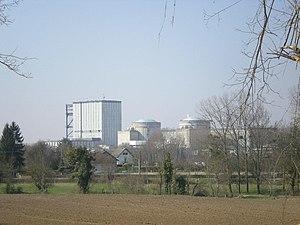
Photo montrant les réacteurs UNGG (carré) en attente de démantèlement et 2 REP (à coupole), des habitations devant.